Shakespeare: The Critical Heritage

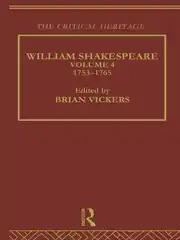
Image of the book's cover

Shakespeare: The Critical Heritage also known as William Shakespeare: The Critical Heritage is a six-volume work edited by Brian Vickers. Volumes 1 through 3 were published in 1974 and 1975 by Routledge & Kegan Paul. Vickers' "Critical Heritage" is described as a "...more or less complete collection of criticisms of Shakespeare's works." Additionally, this set was expected to span three centuries by the time Volume 3 was available. Vickers as the editor, wrote digestible introductions to each volume and easy to read headnotes throughout. Volume 6 covers the years of 1774 to 1801, and was published in 1981. The complete set covers viewpoints on Shakespeare's work "from 1623 through to 1801."